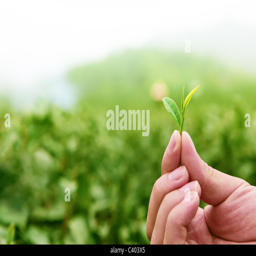
fresh sheets of tea in hand .